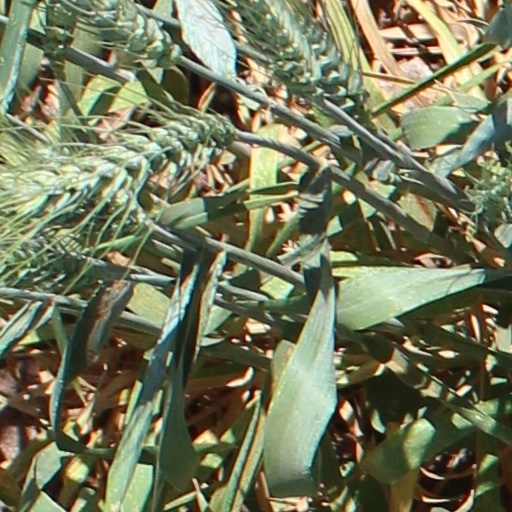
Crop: wheat